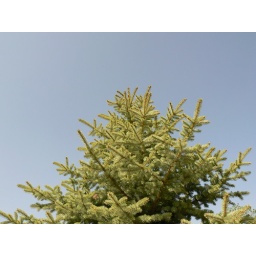
Photo taken by Kyle of the fir tree in front of our house